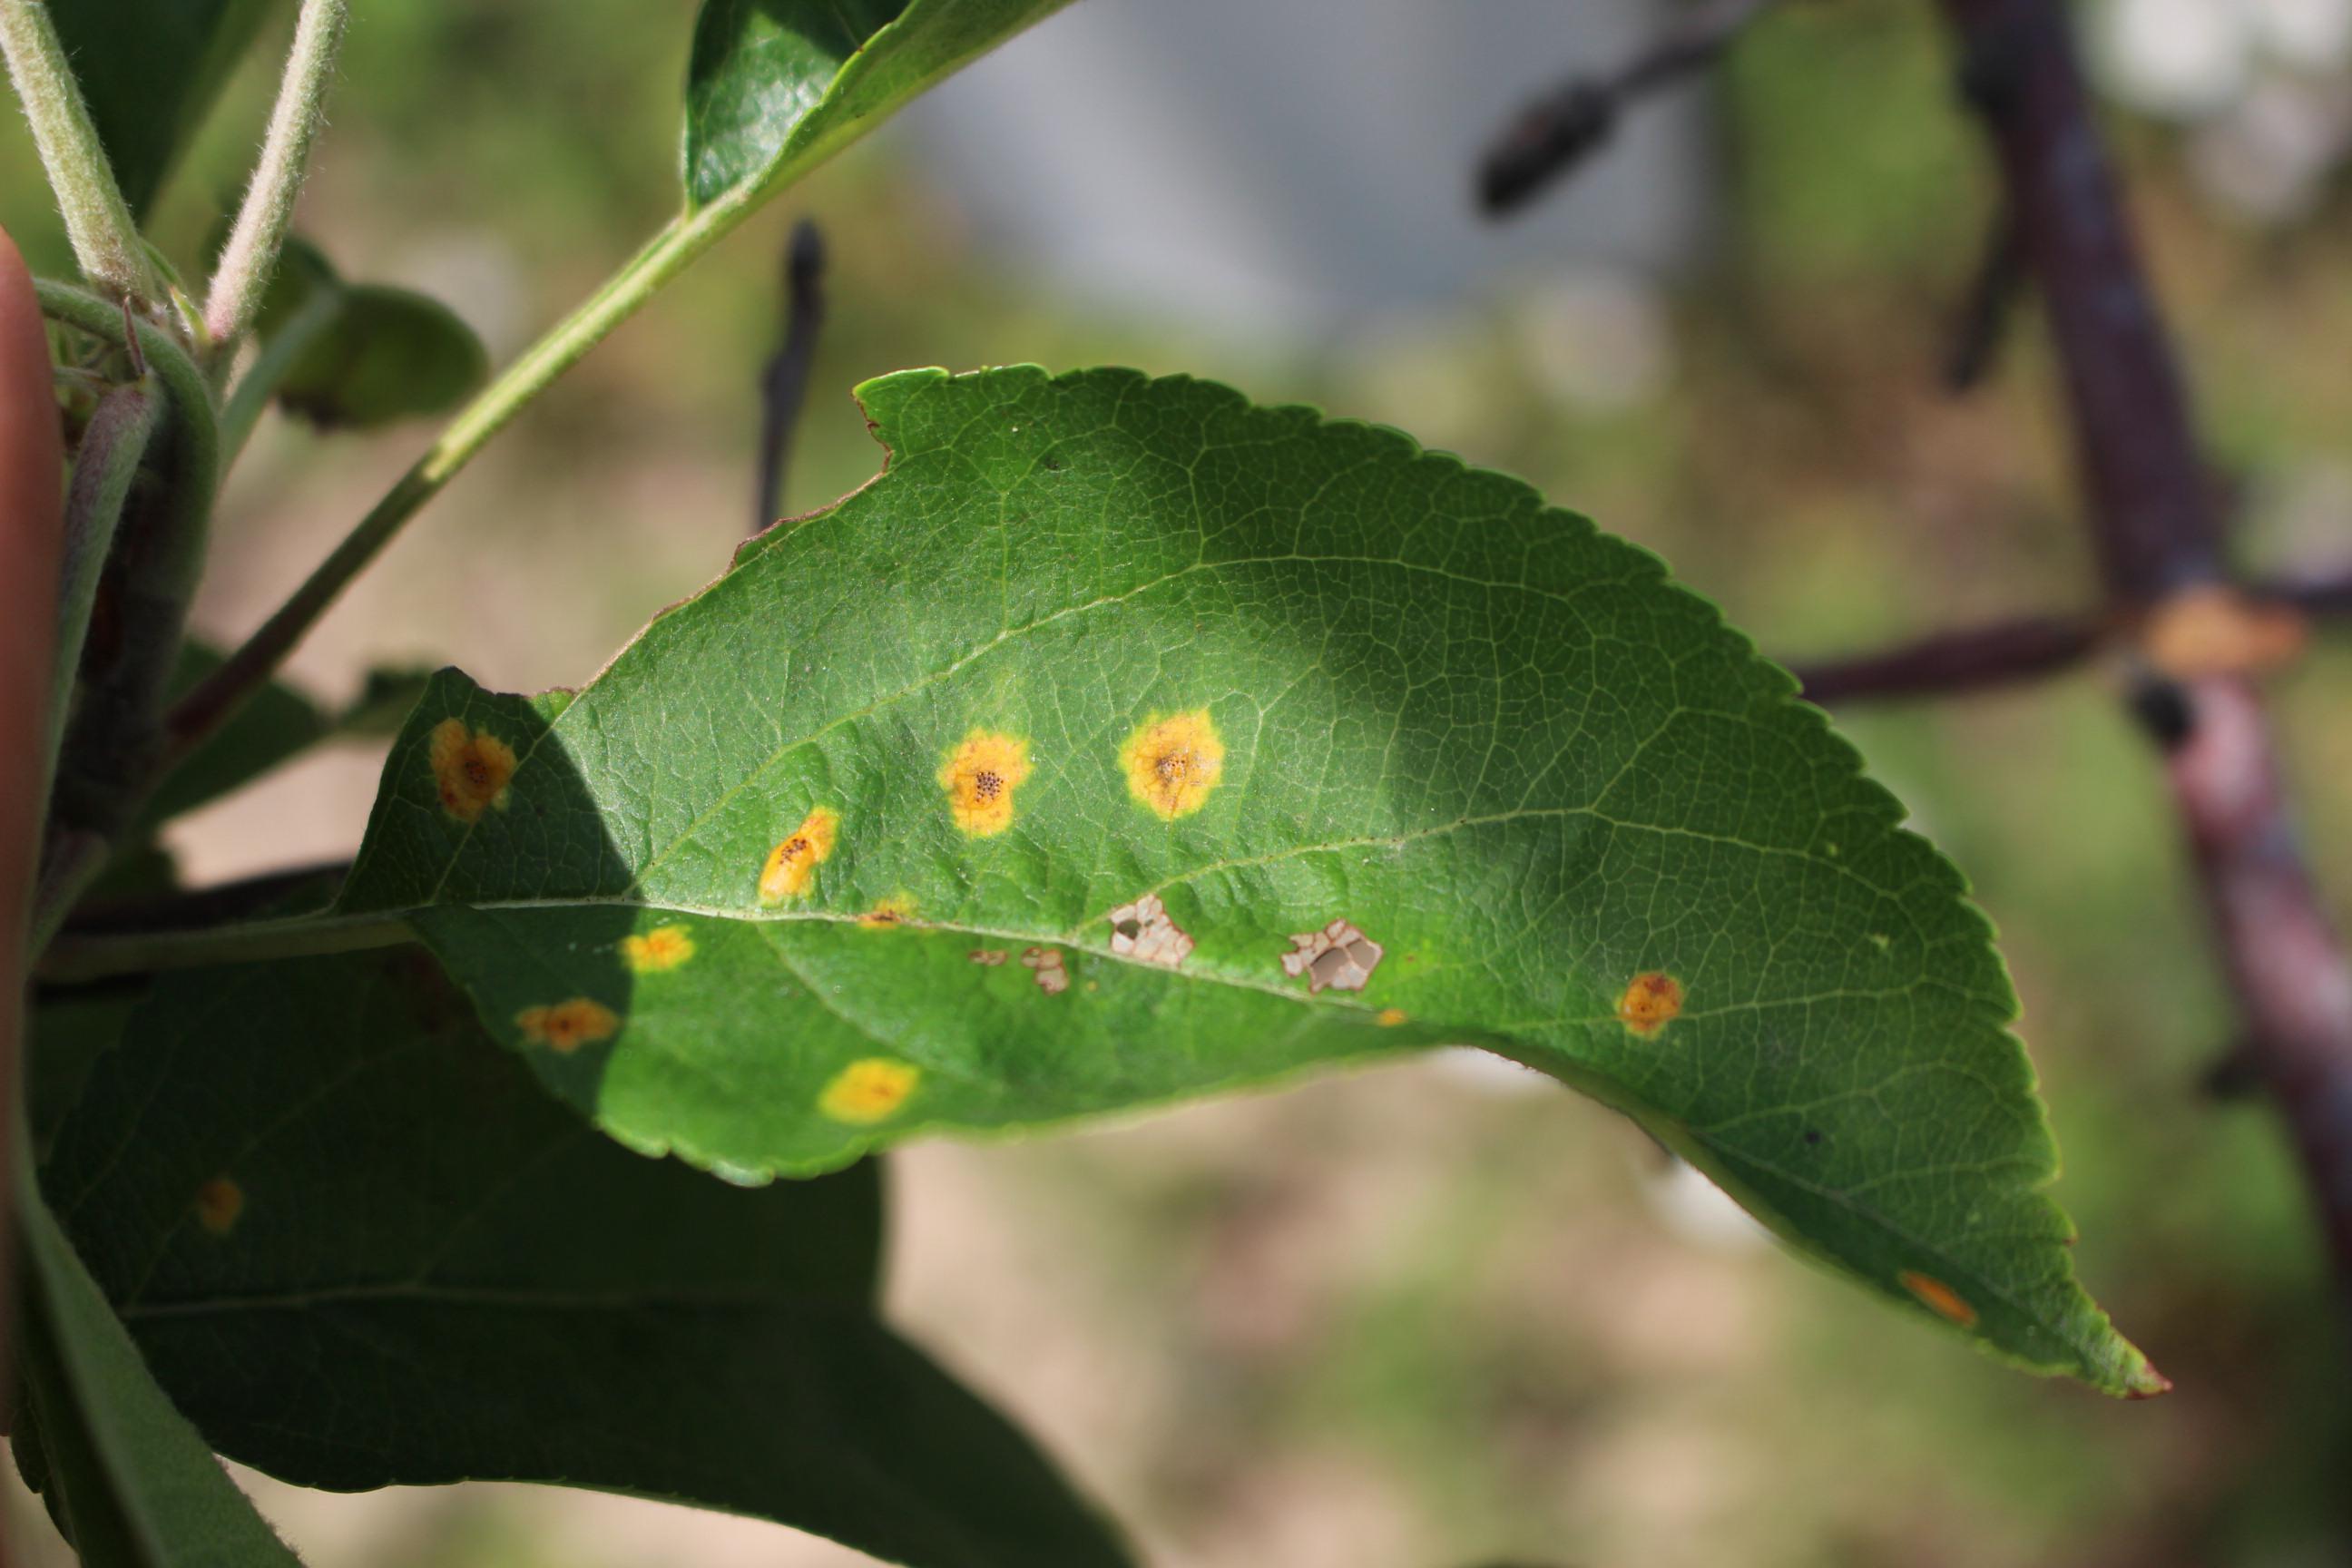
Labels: rust